2019 MoneyLion 300

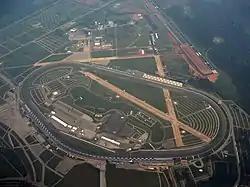
Talladega Superspeedway, the track where the race will be held

Talladega Superspeedway, formerly known as Alabama International Motor Speedway, is a motorsports complex located north of Talladega, Alabama. It is located on the former Anniston Air Force Base in the small city of Lincoln. A tri-oval, the track was constructed in 1969 by the International Speedway Corporation, a business controlled by the France family. Talladega is most known for its steep banking. The track currently hosts NASCAR's Monster Energy NASCAR Cup Series, Xfinity Series and Gander Outdoors Truck Series. Talladega is the longest NASCAR oval with a length of 2.66-mile-long (4.28 km) tri-oval like the Daytona International Speedway, which is a 2.5-mile-long (4.0 km).